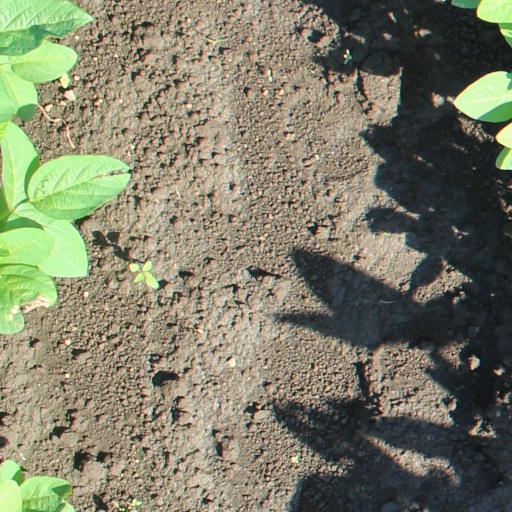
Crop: soybean